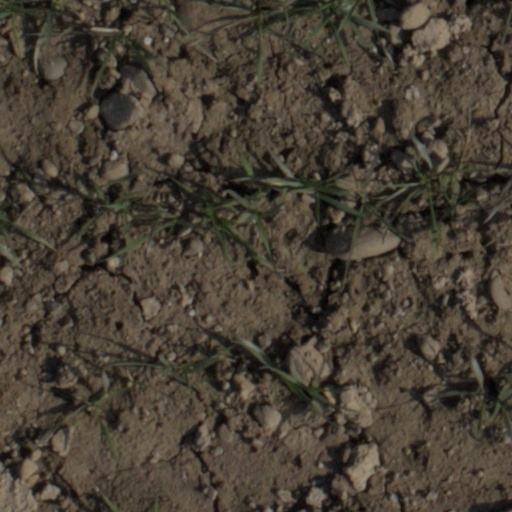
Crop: wheat